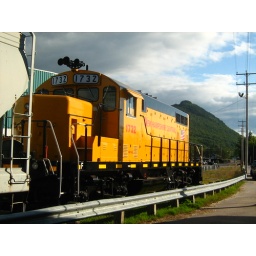
New Hampshire Central with the mountain in the back ground